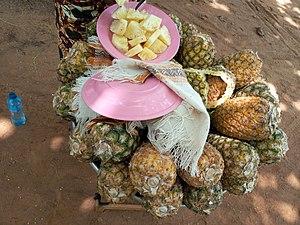
Une autre forme de Vente ambulante de l'ananas dans la commune d'Avrankou au Bénin
L'agriculture est la première source de richesse du Bénin. Les services constituent le secteur le plus important de l'économie béninoise et sont suivis par l'agriculture. Elle contribue pour 32,7 % en moyenne au PIB, 75 % aux recettes d’exportation, 15 % aux recettes de l’État et fournit environ 70 % des emplois. Elle contribue aussi et surtout à assurer la sécurité alimentaire du pays.